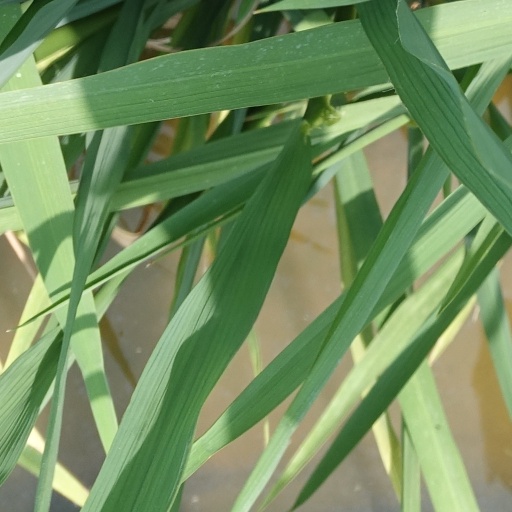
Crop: rice